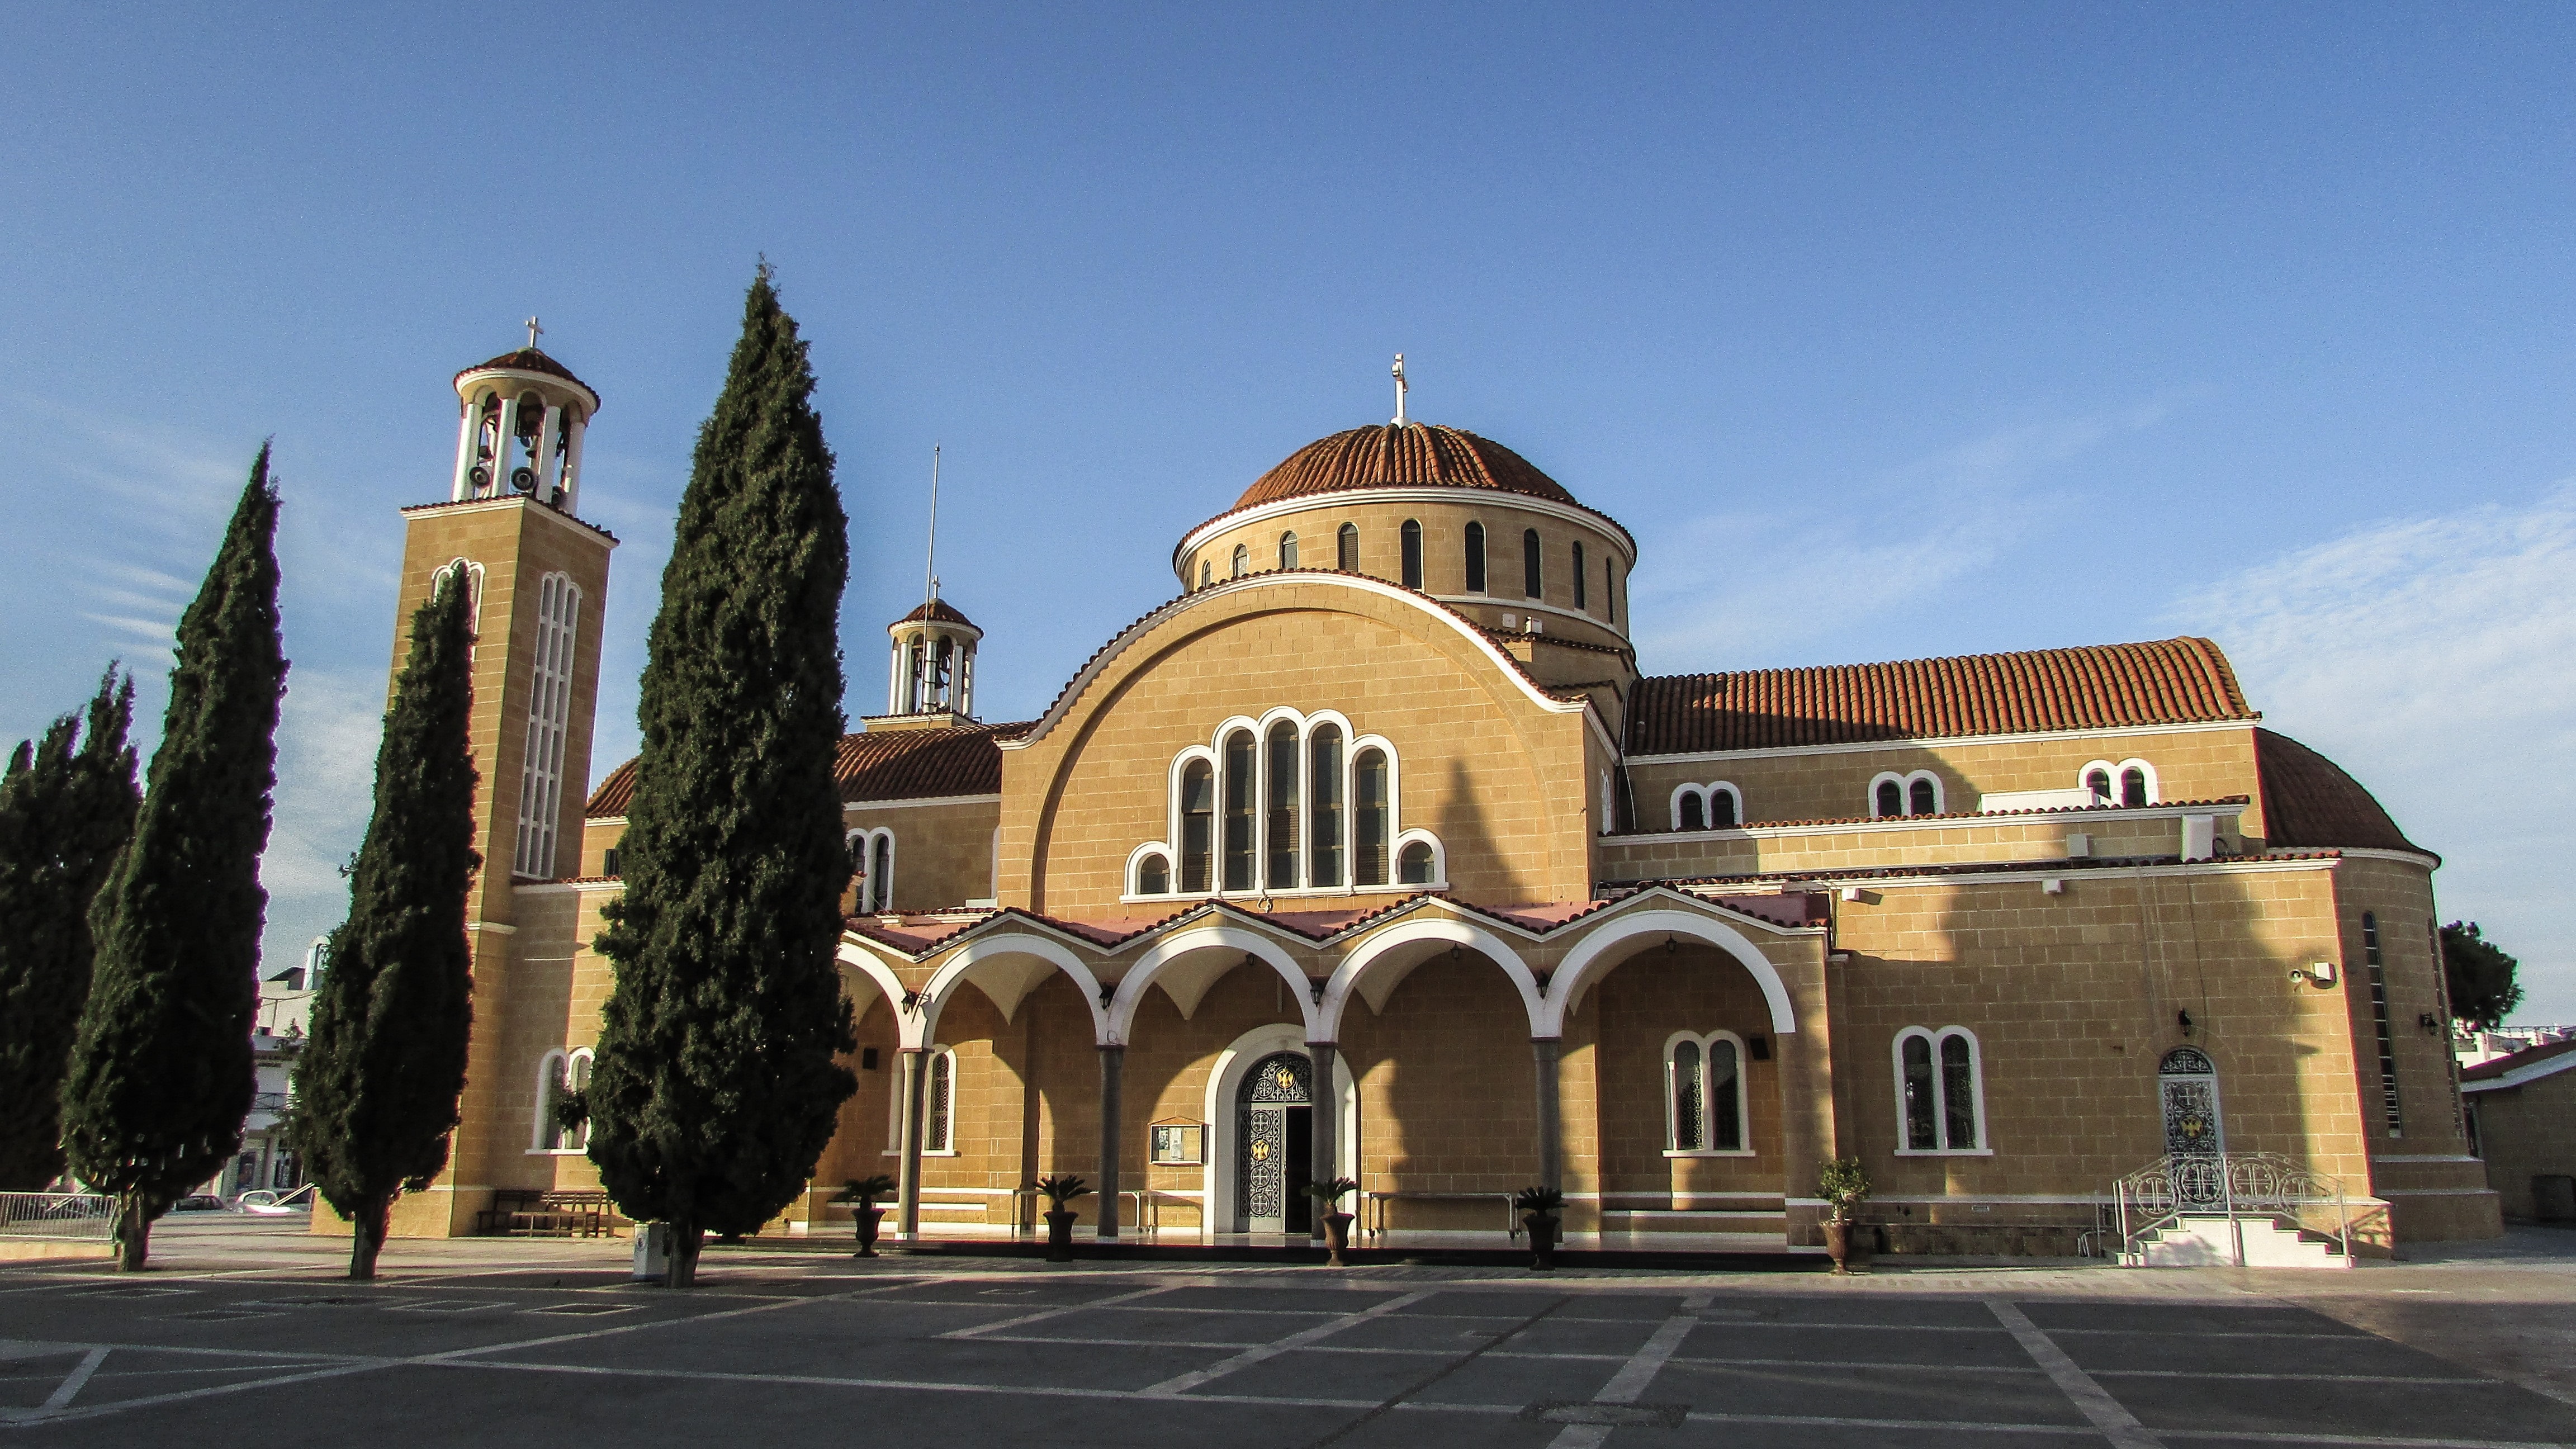
architecture, building, square, landmark, facade, church, cathedral, chapel, place of worship, monastery, synagogue, orthodox, basilica, cyprus, paralimni, ayios georgios, historic site, byzantine architecture, spanish missions in california